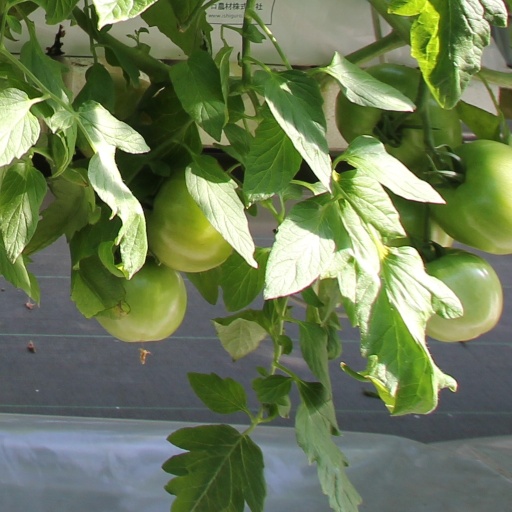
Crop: tomato